Saikan

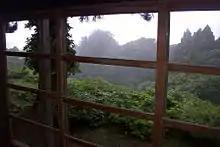
A twisting hallway in Saikan.

Saikan (斎館, "Saikan") is a sprawling temple lodging atop Mt. Haguro (羽黒山 "Haguro-san"), part of the Three Mountains of Dewa (出羽三山 "Dewa Sanzan") in Yamagata Prefecture, Japan. It was previously known as .